Gooseberry Island, Newfoundland and Labrador

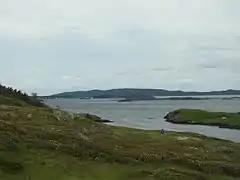
Gooseberry Island looking west towards St.Brendans

Gooseberry Island was a settlement of about nine families in 1864 in the Bonavista Bay area. The first Waymaster was Charles Harris but the Way Office closed in 1873. It reopened in 1882 at which time it became a Post Office and the first Postmaster was Ambrose Janes.